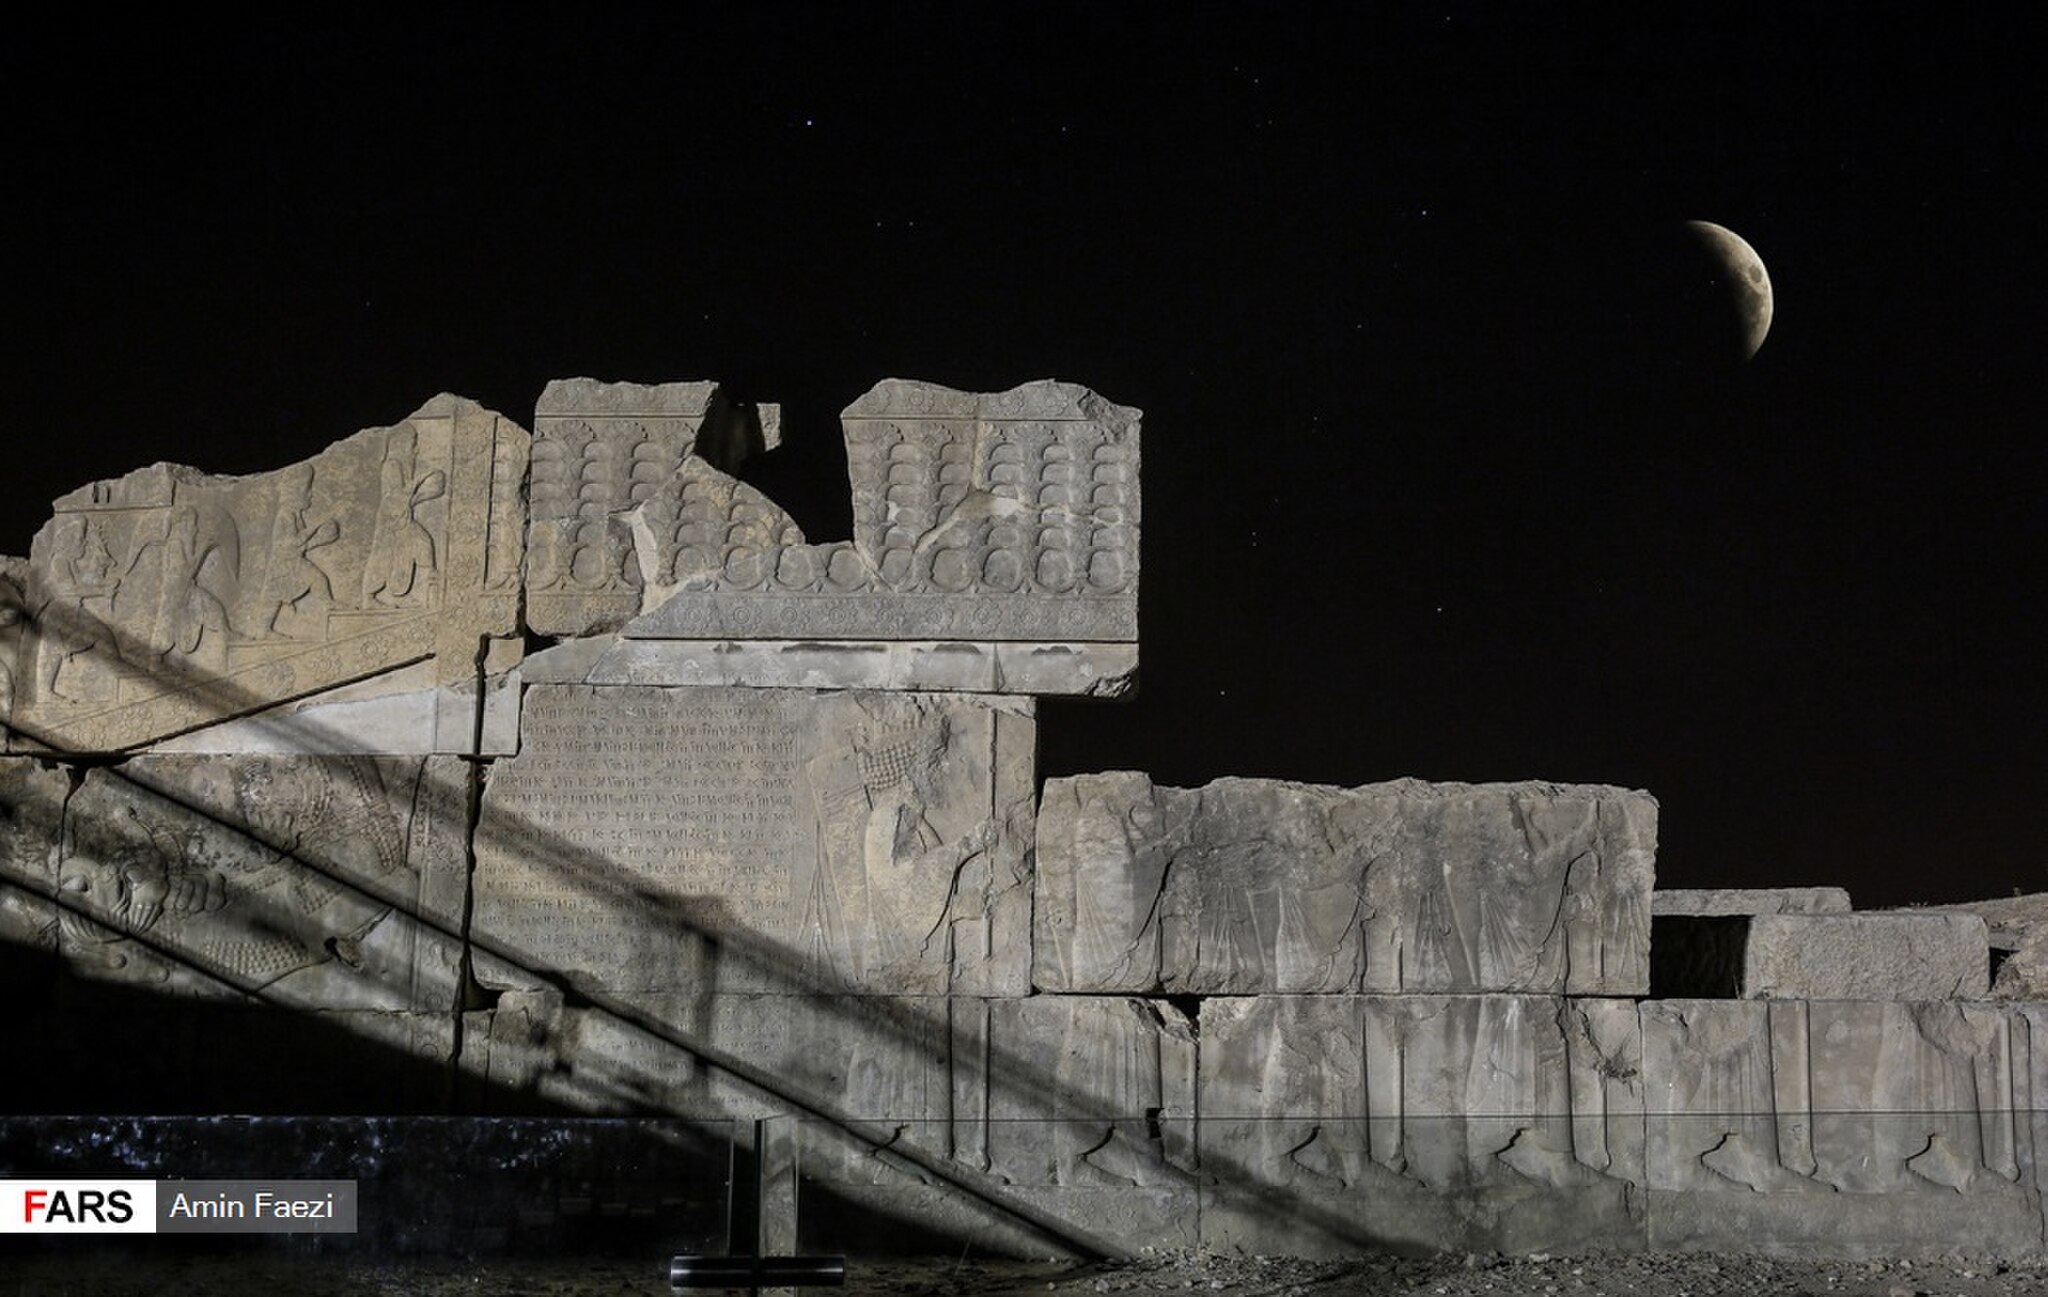
Title: Total Lunar Eclipse of 2018 July 27 in Persepolis 17
Description: طولانی‌ترین ماه‌گرفتگی قرن در تخت‌جمشید طولانی‌ترین خسوف کامل در یک قرن اخیر، شامگاه جمعه پنجم مرداد ۹۷ از ساعت ۲۱:۴۴ آغاز و تا ساعت ۰۳:۵۷ بامداد روز شنبه ادامه داشت. این ماه‌گرفتگی با چشم غیرمسلح و در بخش‌های بزرگی از ایران، استرالیا، آسیا، آفریقا، اروپا و آمریکای جنوبی قابل رؤیت بود. عکاس خبرگزاری فارس این خسوف تاریخی را از منظر مجموعه تاریخی تخت‌جمشید به تصویر کشیده است
Date: 2018-07-28
Categories: Files from external sources with reviewed licenses, Photographs from farsnews.ir, Lunar eclipse of 2018 July 27 in Persepolis, Northern staircase of Artaxerxes I Palace